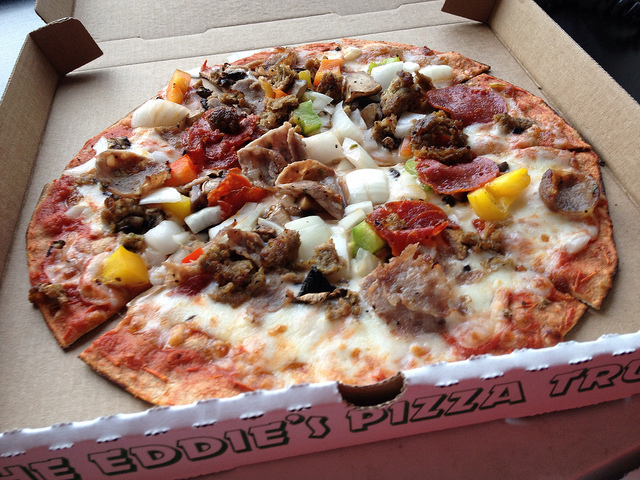
user: Given an image and a question. Answer the question in a short answer. Question: What animal makes the white topping depicted? Short Answer:
assistant: cow